Kristaps Porziņģis

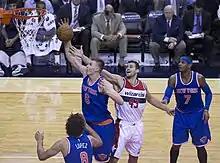
Porziņģis on 31 October 2015, in his third NBA game

On 30 July 2015, Porziņģis signed his rookie-scale contract with the Knicks. On 28 October, Porziņģis scored 16 points in his NBA debut, leading New York to a 122–97 season-opening victory over the Milwaukee Bucks. He was 3-of-11 from the field and 9-of-12 from the line. On 21 November, Porziņģis had 24 points, 14 rebounds, and seven blocked shots to lead the Knicks to a 107–102 victory over the Houston Rockets, becoming the first 20-year-old to post such a stat line in a single game since Shaquille O'Neal in 1992–93, and the first rookie to reach those totals since Tim Duncan in 1998.